Looking Hot

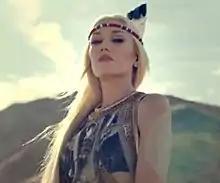
The depiction of Native Americans in the video generated controversy, particularly Gwen Stefani's appearance. Joyce Chen of the "Daily News" said Stefani donned a "high-fashion interpretation of a traditional Native American headdress."

The "cowboys and Indians" themed music video for the song was directed by Melina Matsoukas, and premiered on November 2, 2012. It was removed by the band the next day amid controversy for its stereotypical depiction of Native Americans.